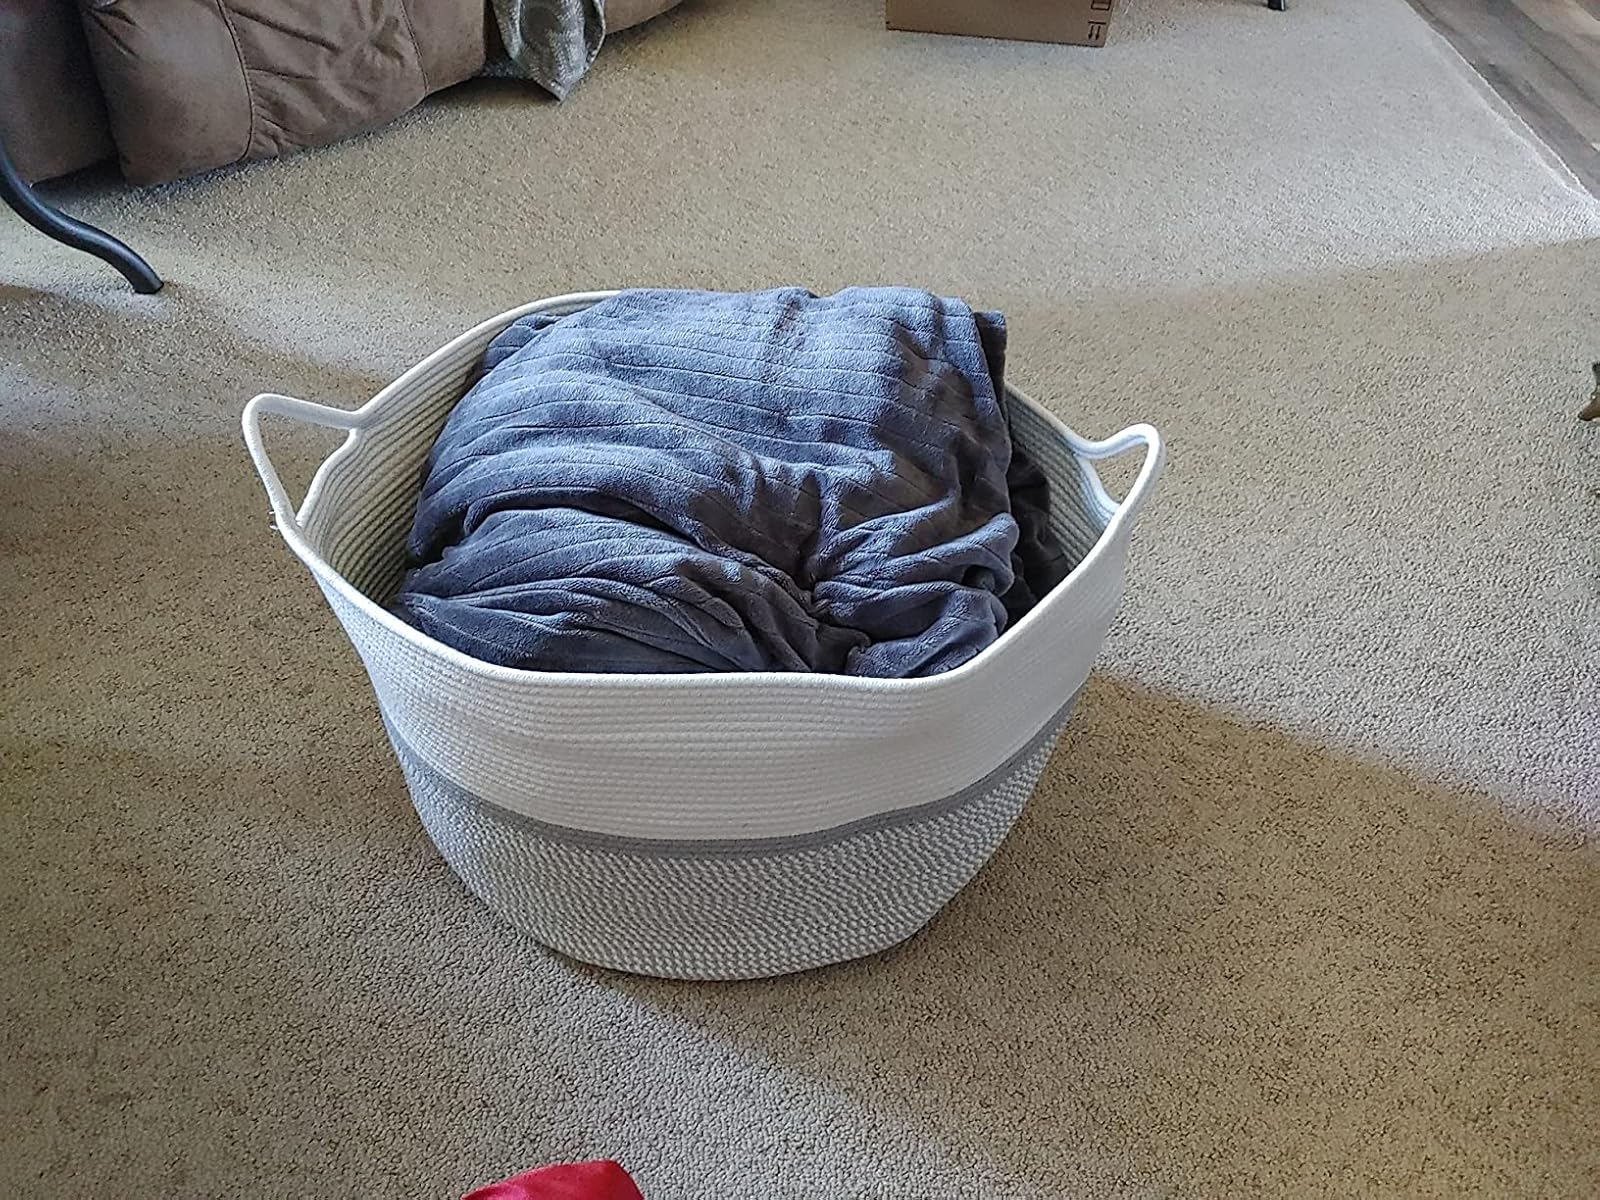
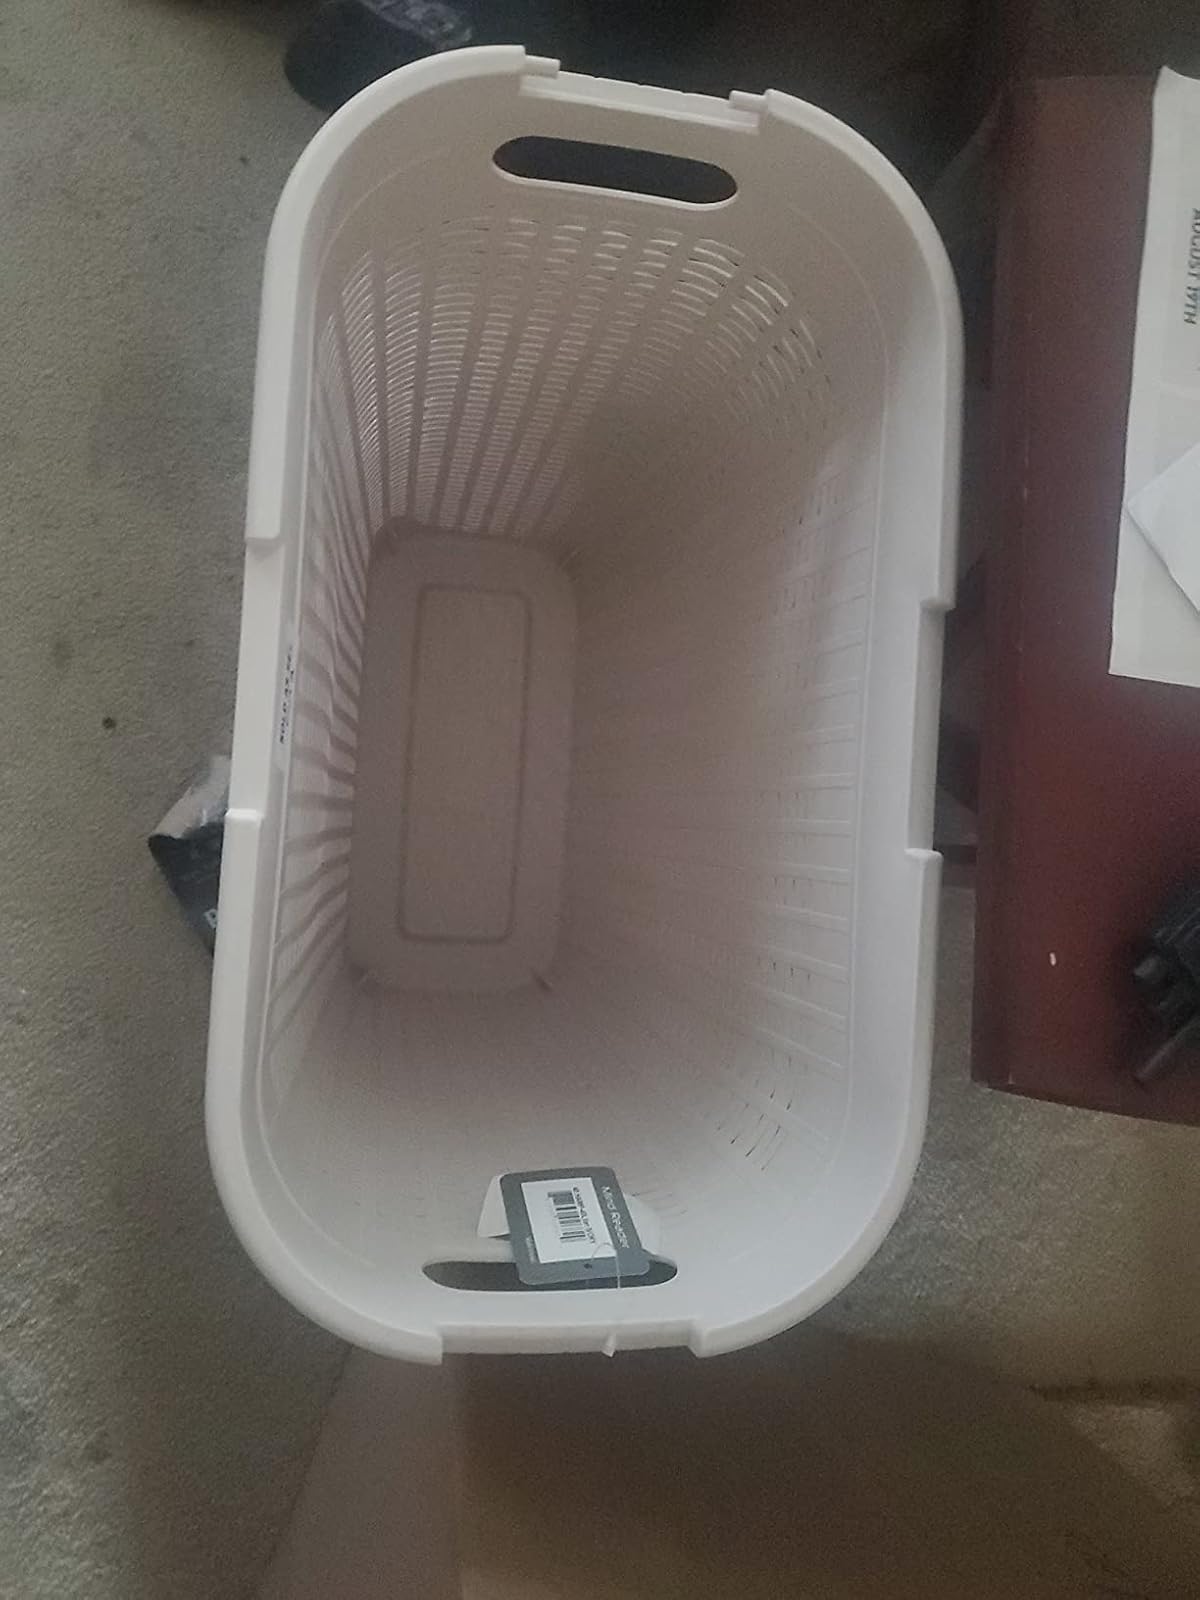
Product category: items_hamper
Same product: no